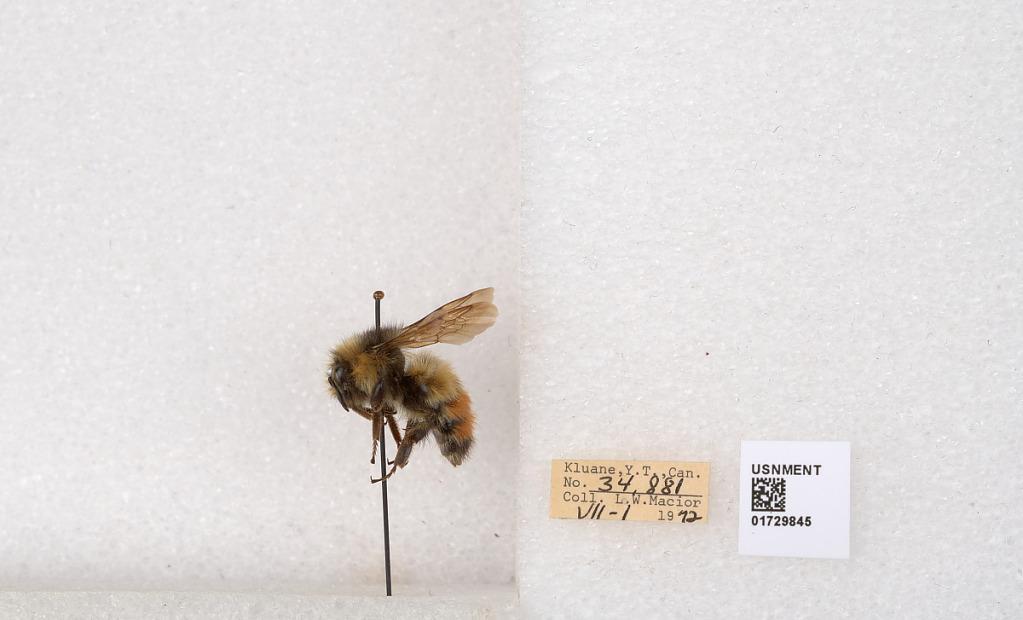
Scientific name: Bombus flavifrons Cresson
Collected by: L. Macior
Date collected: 1972-7-1
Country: Canada
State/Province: Yukon Territory
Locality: Kluane National Park and Reserve
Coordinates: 60.7493, -139.504